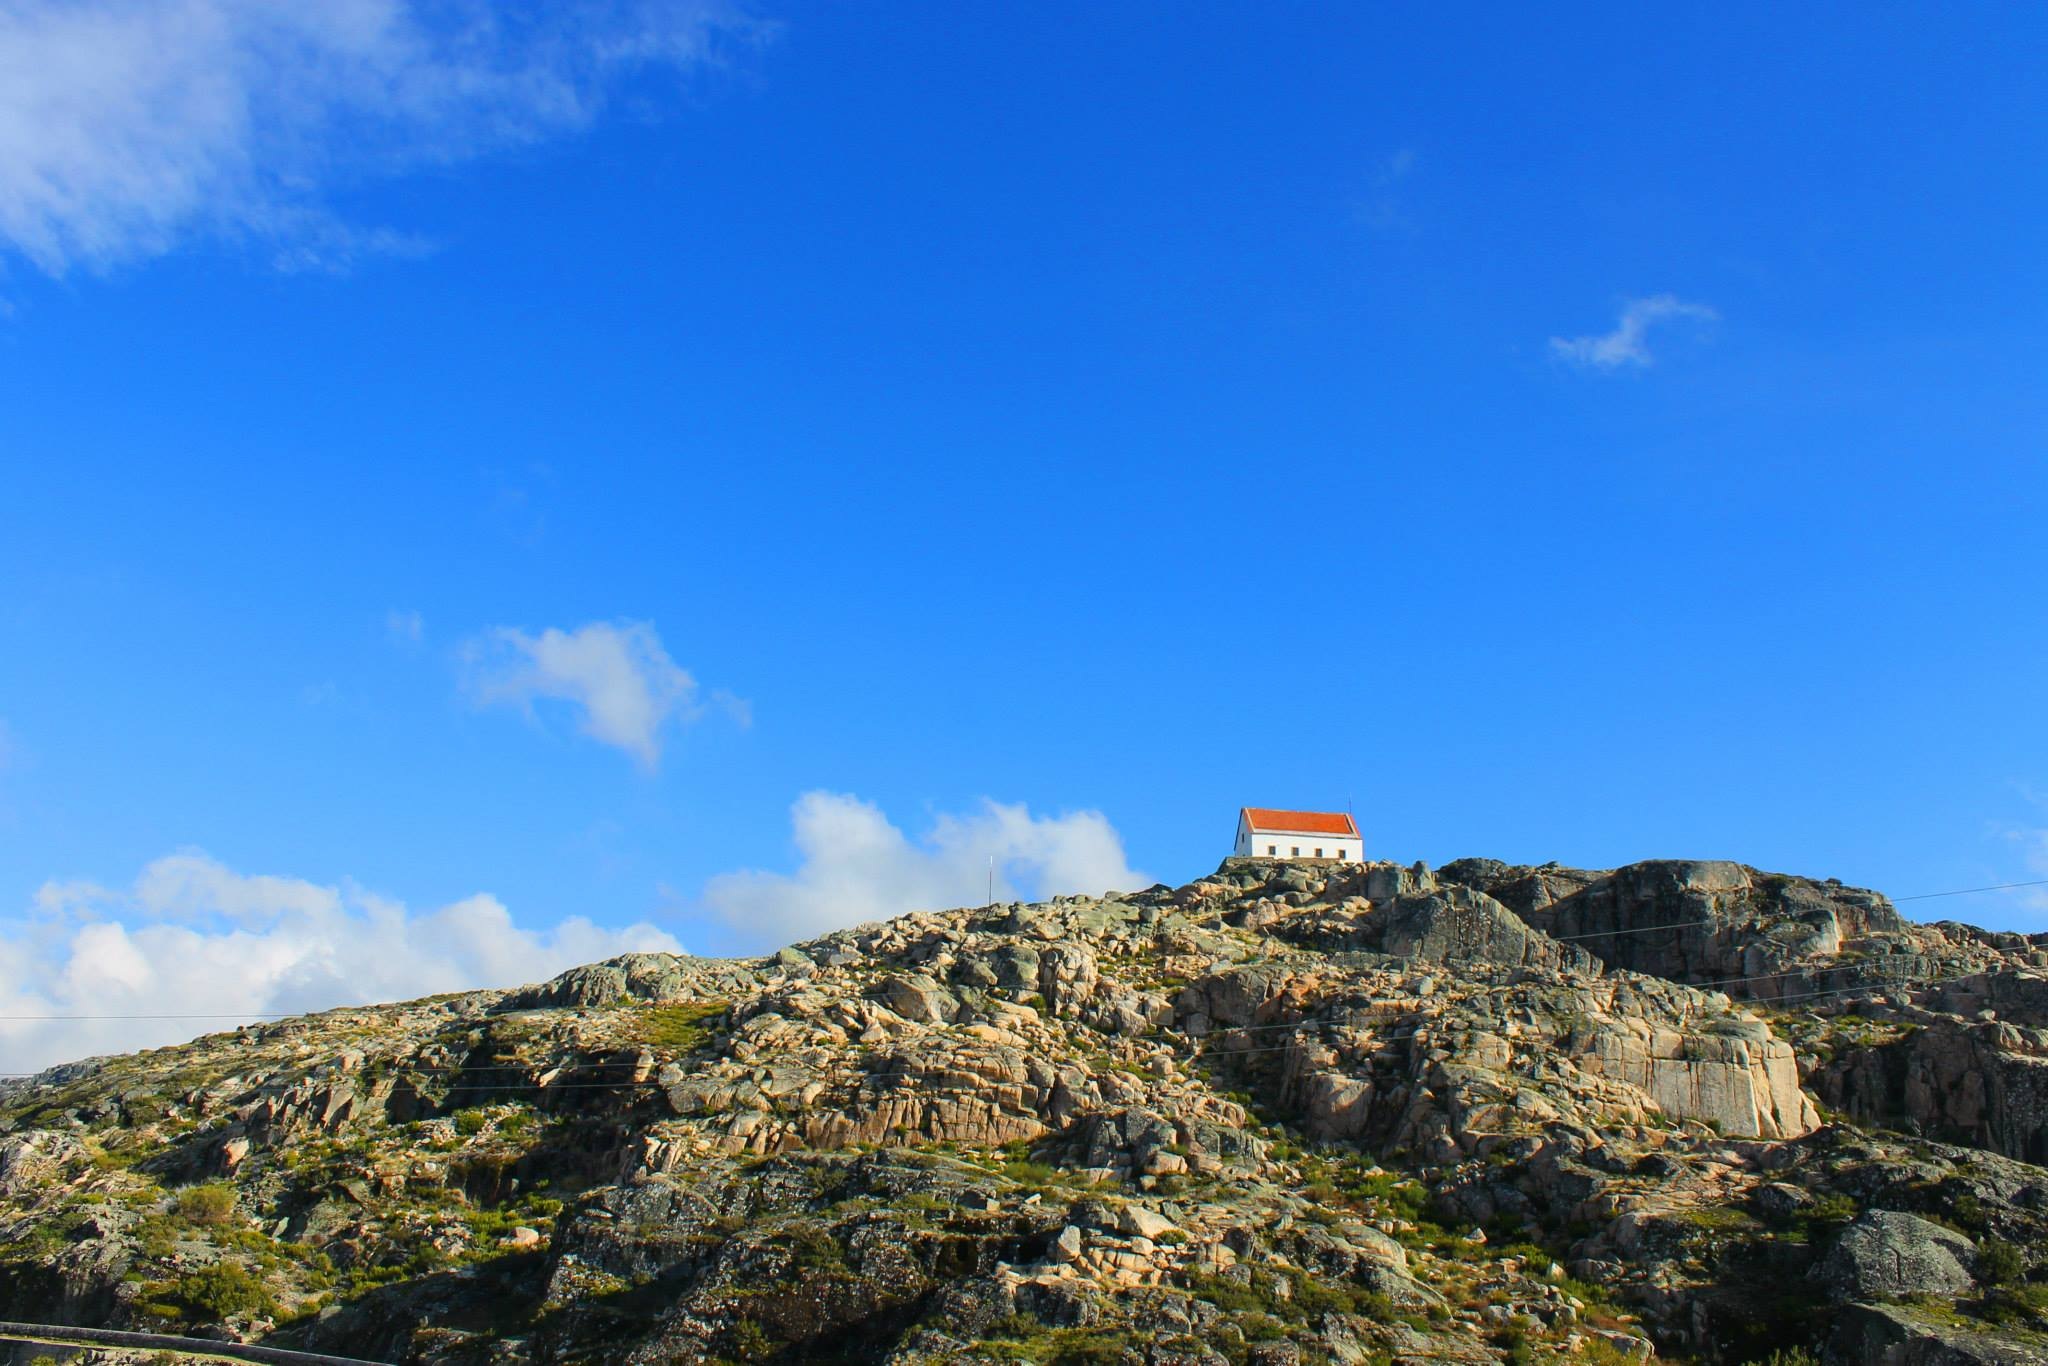
landscape, sea, coast, nature, mountain, sky, hill, mountain range, cliff, terrain, ridge, summit, plateau, vista, ecosystem, serra, star saw, mountainous landforms